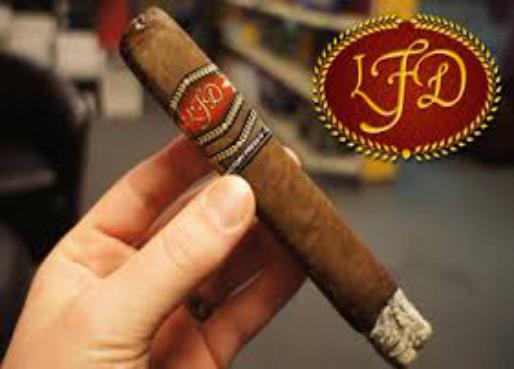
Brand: La Flor Dominicana
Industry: Necessities